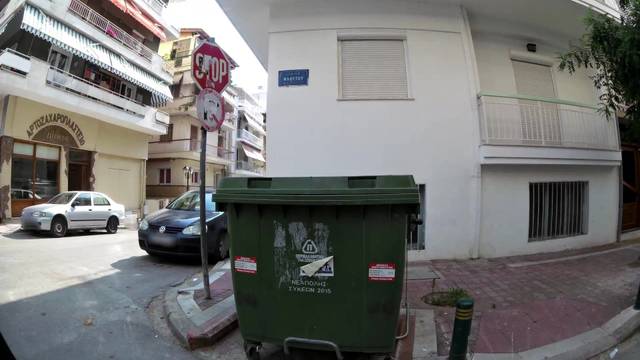
Region: Greece
Coordinates: 40.655, 22.937